717 series

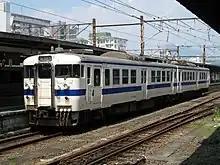
717-900 series set HK901, July 2008

One 2-car 20 kV AC 60 Hz set was converted from former 457 series cars in March 1995 for use in Kyushu, based at Kagoshima Depot. The conversion work involved adding another pair of sliding doors in the centre of each side.